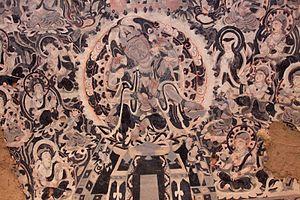
Cintāmaṇicakra. Antichambre de la grotte 231, grottes de Mogao, Dunhuang. La partie principale de la grotte 231 date de la période moyenne de la dynastie Tang, mais ce mandala de Cintāmaṇicakra, contrairement à l'intérieur, est un décor plafonnant plus tardif, de la Dynastie Song. Le Cintāmaṇicakra (sanscrit: चिन्तामणिचक्र) est un bodhisattva et une manifestation d'Avalokiteśvara. Il compte comme une des six formes qui représentent le salut accordé aux êtres dans les six royaumes du samsara. Peinture murale chinoise de ce bodhisattva, montrant une forte influence d'Asie centrale, ainsi que les caractéristiques du bouddhisme mahayana d'Asie centrale à cette époque.
Les grottes de Mogao, ouvertes au public depuis 1980, forment un ensemble de 492 chapelles bouddhistes ornées de peintures et sculptures. Elles font partie de l'ensemble plus vaste des grottes de Dunhuang, dans la province de Gansu en Chine, en marge du désert de Gobi. Ces chapelles ont été élaborées dans 735 grottes, dont 492 avec décor peint ou/et sculpté, creusées dans la paroi rocheuse par des moines à partir du IVᵉ siècle. Des communautés monastiques commencèrent vite à percer des cavités plus grandes dans le grès comme actes de dévotion publique, et à orner les sanctuaires d'effigies de Bouddha. Ce type de grottes aux multitudes de peintures et sculptures de Bouddha reçoivent l'appellation générique de grottes des mille Bouddhas. Certaines de ces grottes abritent, d'ailleurs, des statues de Bouddha de très grandes dimensions.
Le bouddhisme mahāyāna arrive en Chine par la route de la soie, au début du Iᵉʳ ou IIᵉ siècle, pendant la dynastie Han.